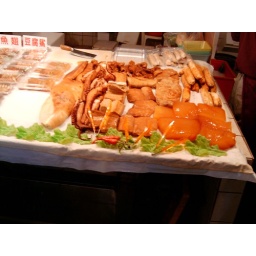
At the fish market in Taichung, Taiwan. Enhanced in iPhoto.